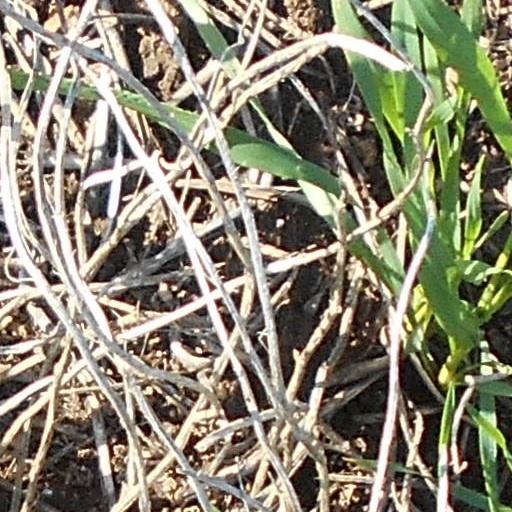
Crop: wheat